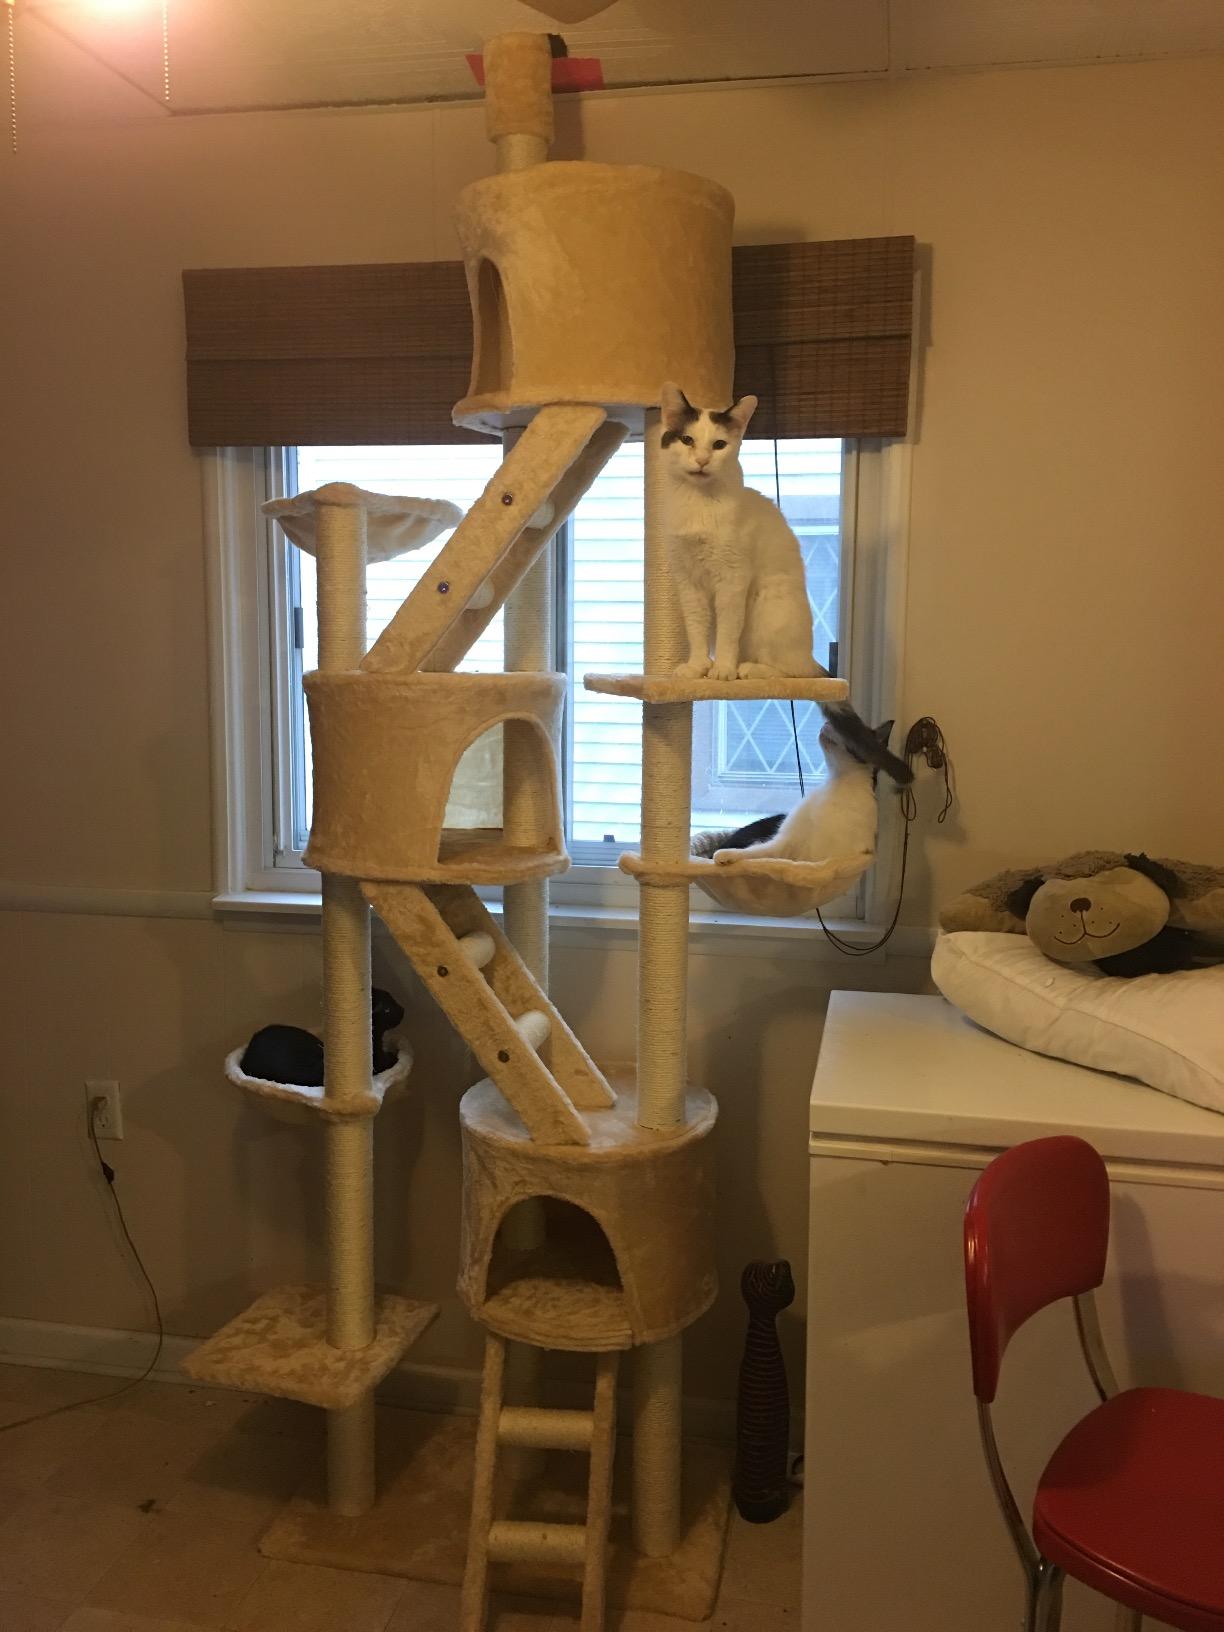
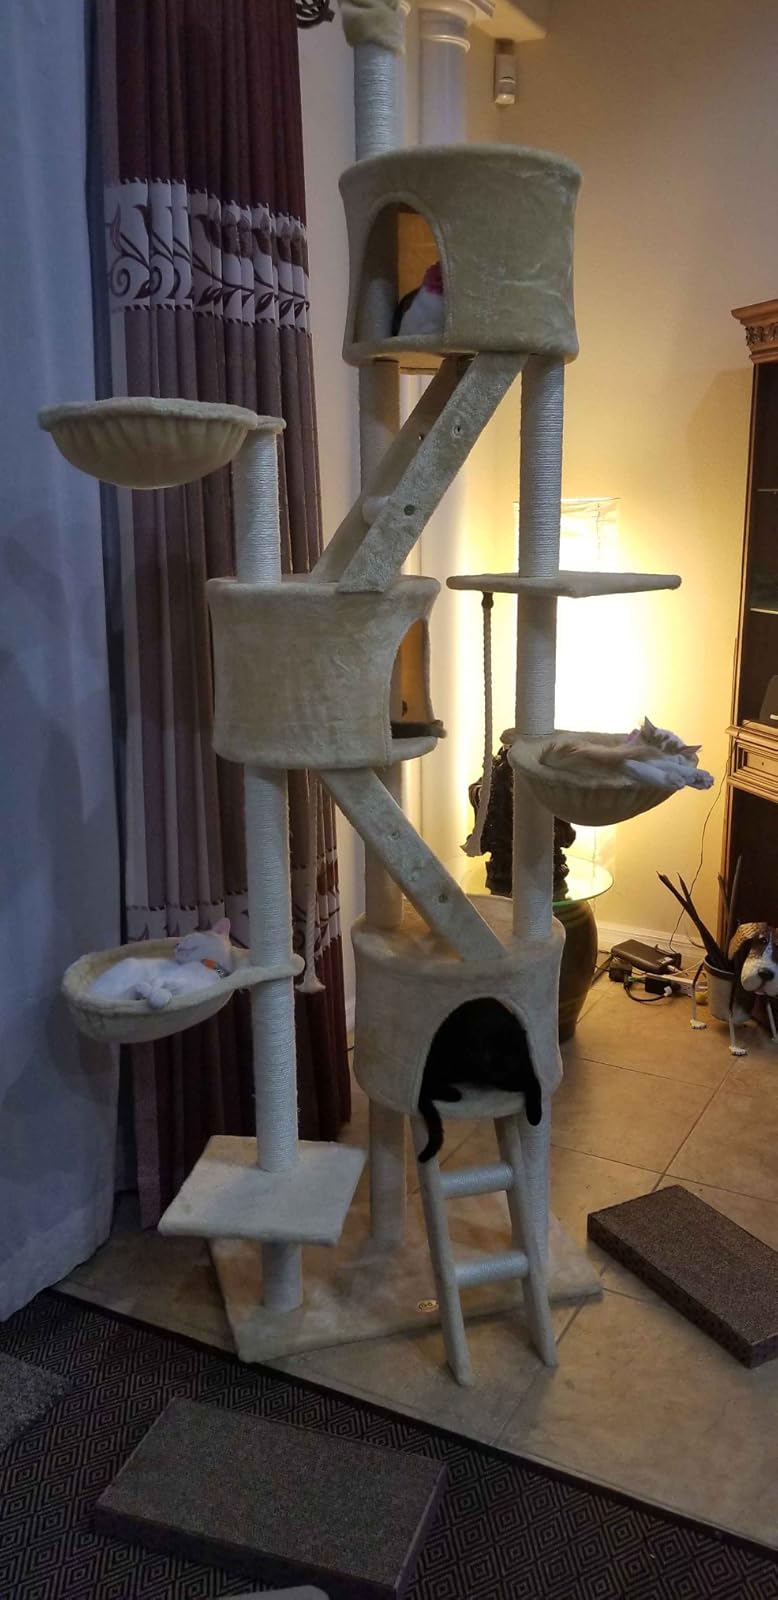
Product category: items_cat tree
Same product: yes